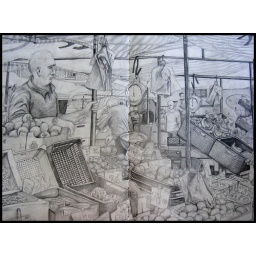
Pencil drawing of a market scene in my home town.